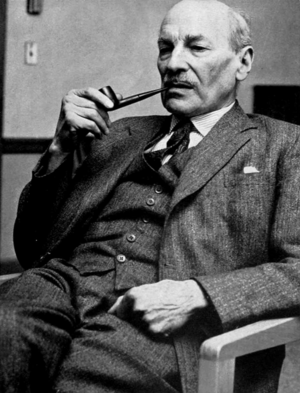
Le Parti travailliste est un parti politique britannique de gauche.
Des élections générales britanniques ont lieu le 26 mai 1955 pour élire la 41ᵉ législature du Parlement du Royaume-Uni. L'Écosse élit 71 des 630 députés.